The Stranger from Ponca City

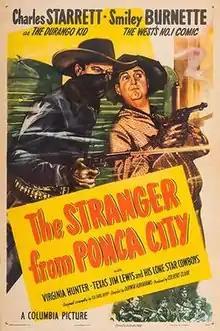
Theatrical release poster

The Stranger from Ponca City is a 1947 American Western film directed by Derwin Abrahams and written by Ed Earl Repp. The film stars Charles Starrett, Virginia Hunter, Texas Jim Lewis and Smiley Burnette. The film was released on July 3, 1947, by Columbia Pictures. This was the twenty-fourth of 65 films in the "Durango Kid" series.